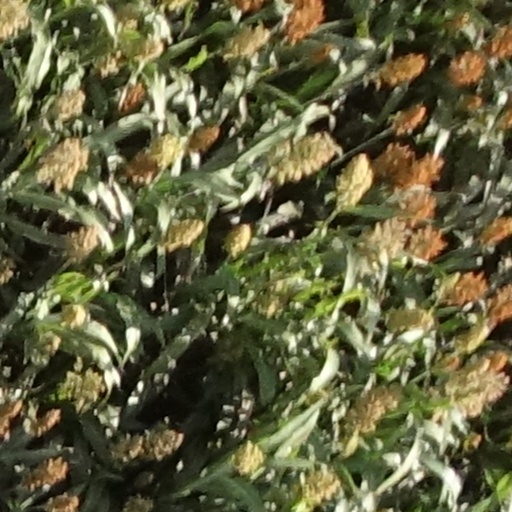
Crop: sorghum